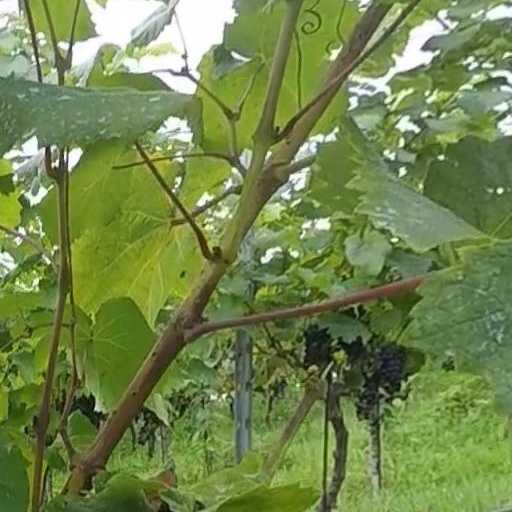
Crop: grape